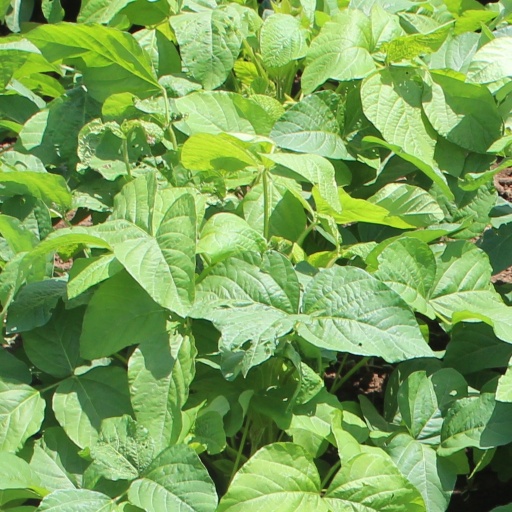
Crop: soybean